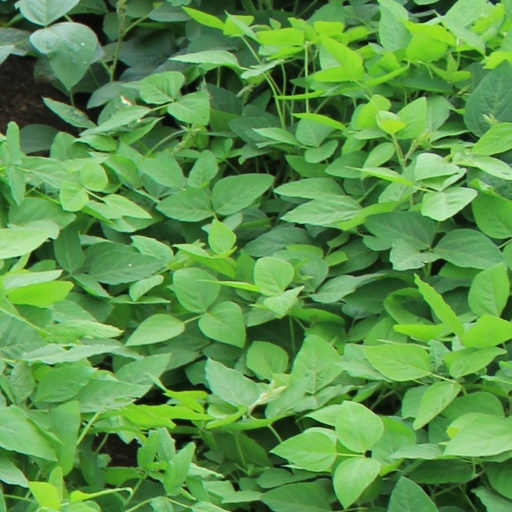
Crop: soybean